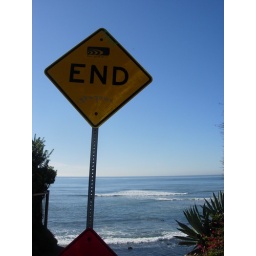
I rode my bike all the way down this road only to be stopped by this sign. shucks.